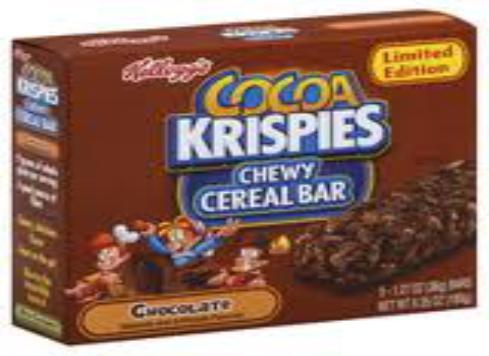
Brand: Cocoa Krispies
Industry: Food